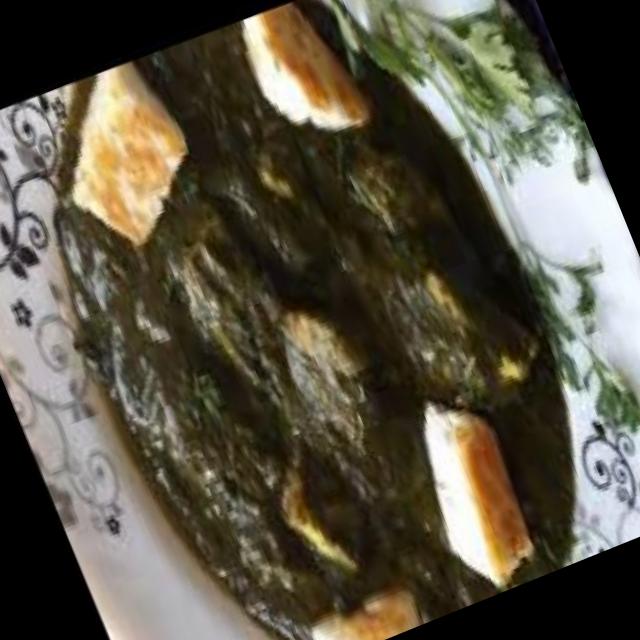
Dish: palak_paneer